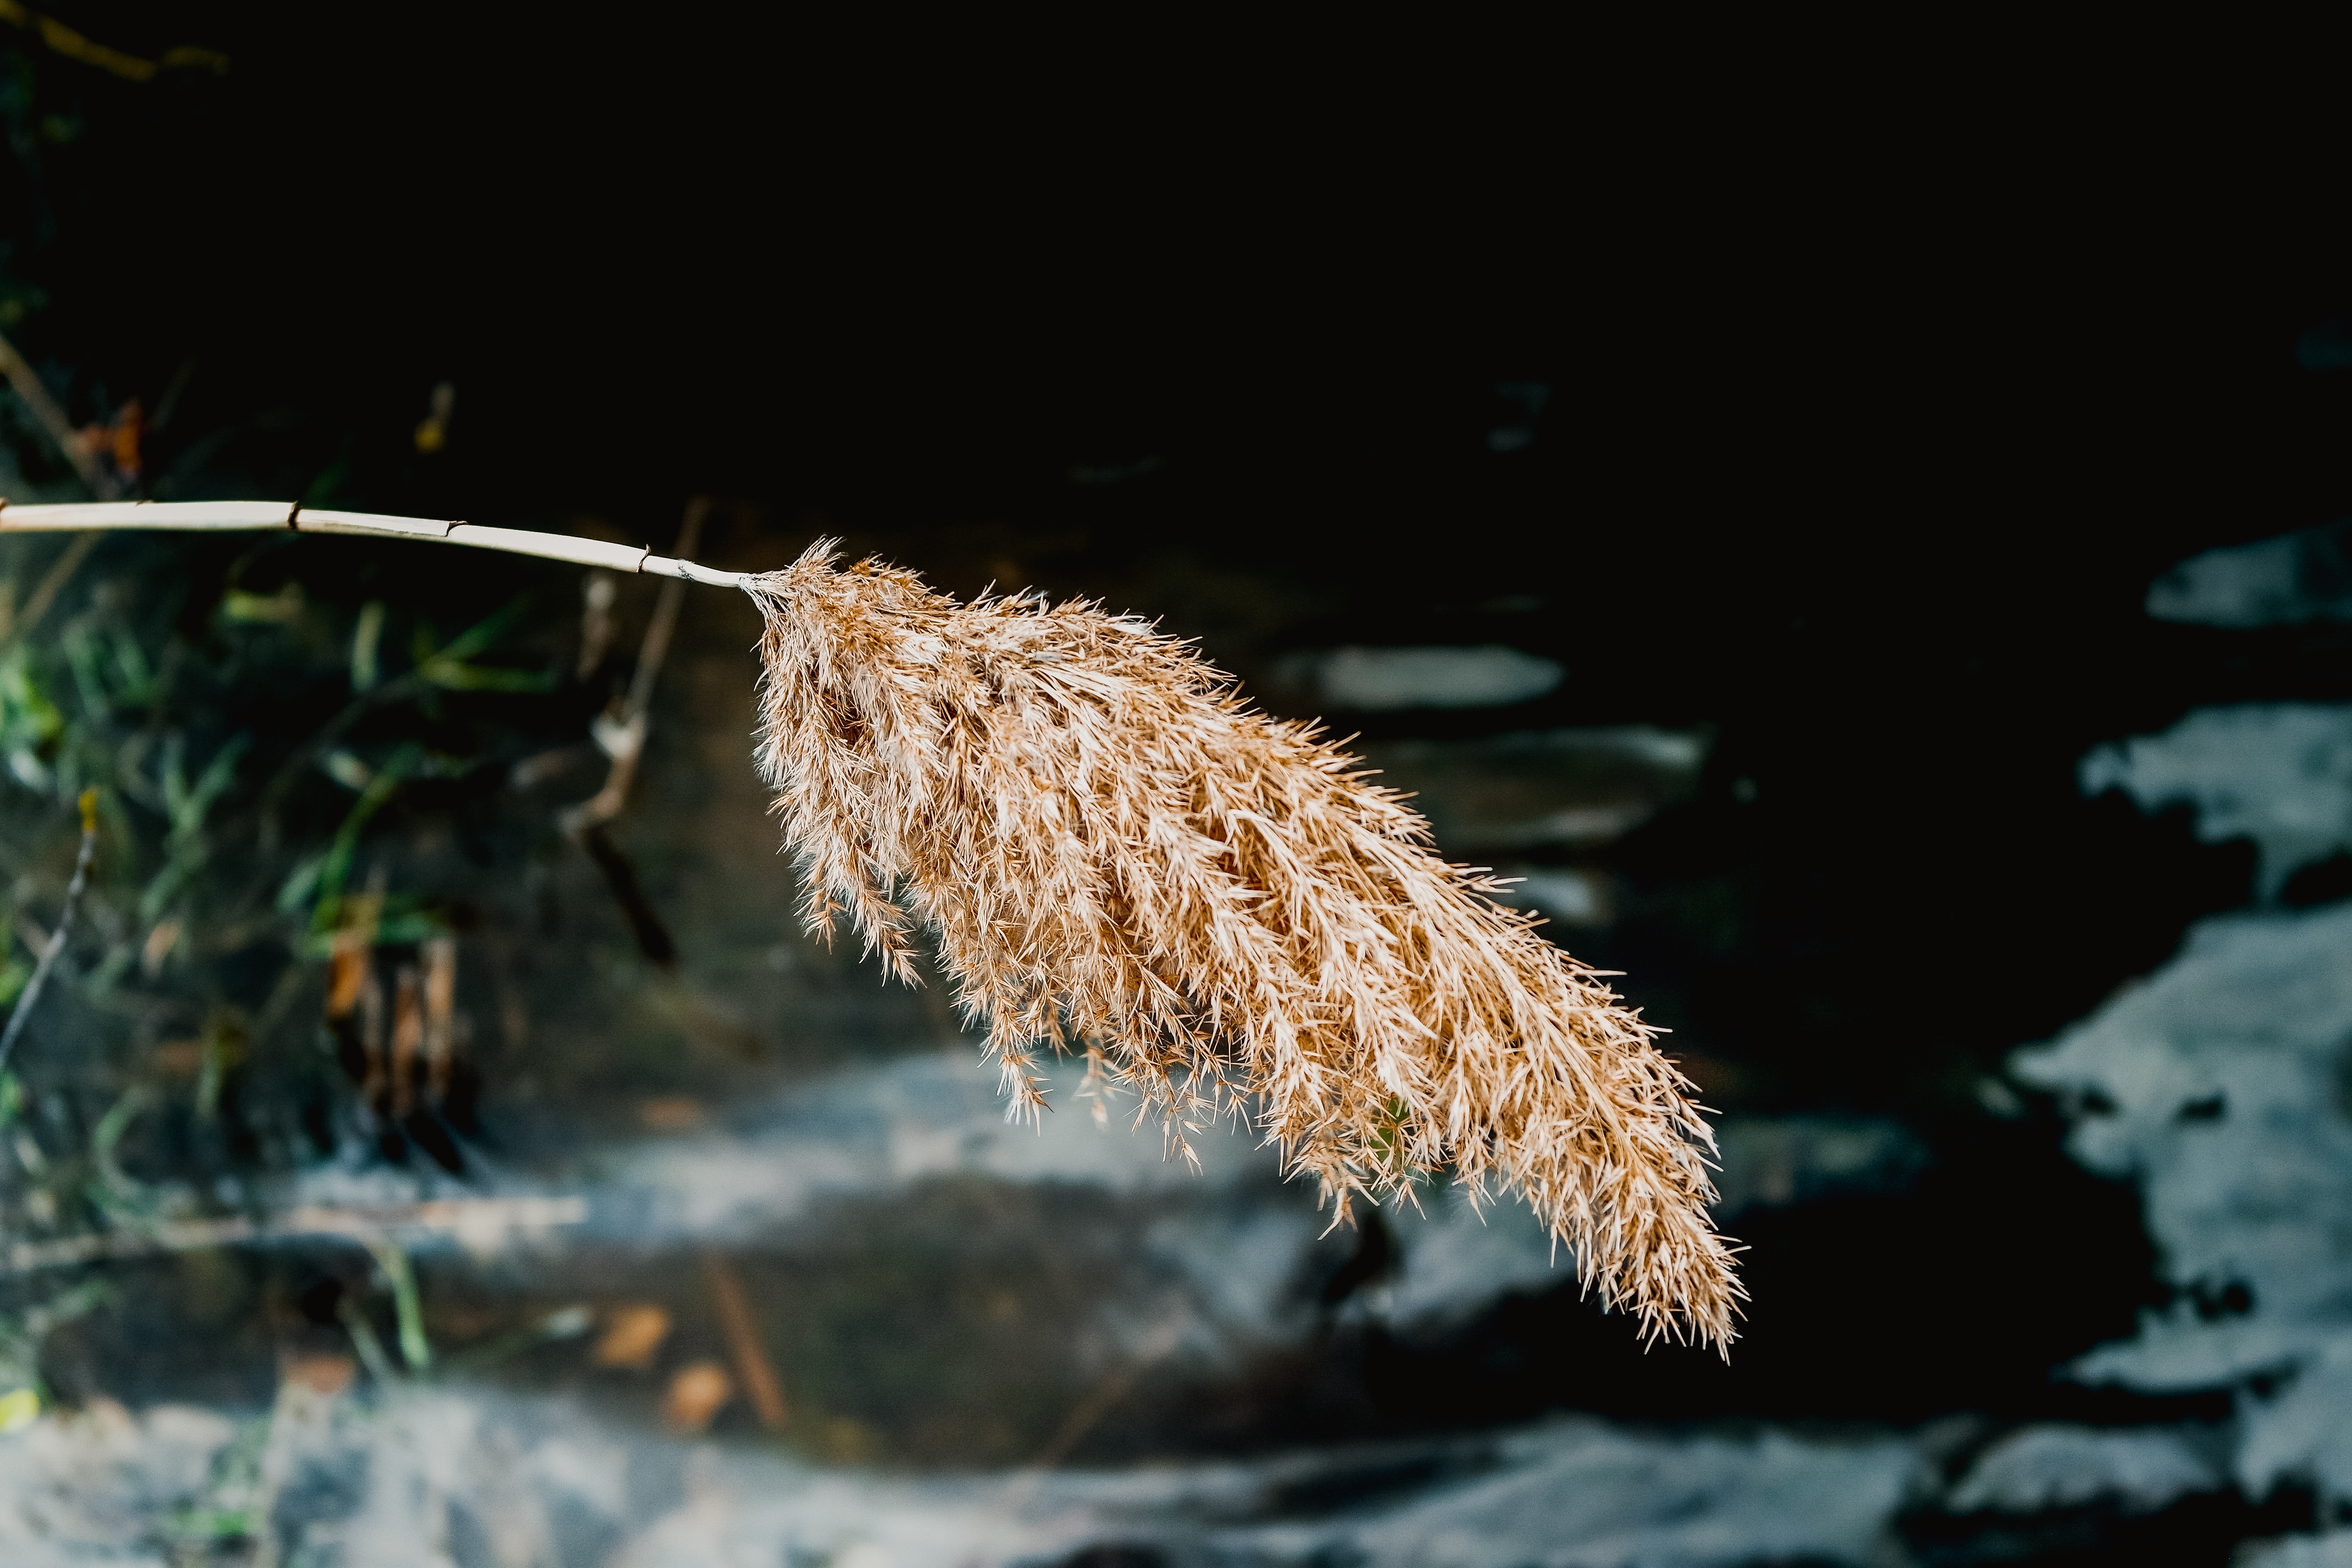
landscape, tree, nature, outdoor, horizon, branch, plant, sky, sunset, leaf, flower, lake, dawn, reflection, tranquil, scenic, natural, autumn, usa, america, flora, season, close up, sunny, instagram, michigan, filter, midwest, macro photography, grass family, plant stem